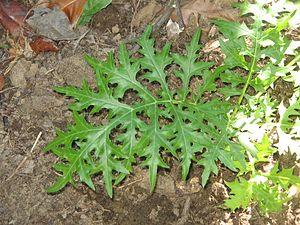
Acanthus, est un genre de plantes vivaces, type de la famille des Acanthacées comprenant une trentaine d'espèces originaires surtout d'Eurasie et d'Afrique.